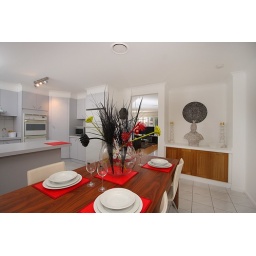
430 in far room, 430 in kitchen aimed at the wall to the left, 580 on board kicked off to the right,